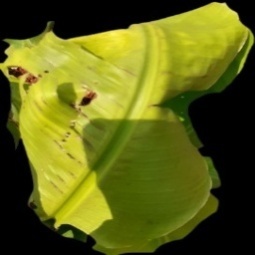
Label: Magnesium